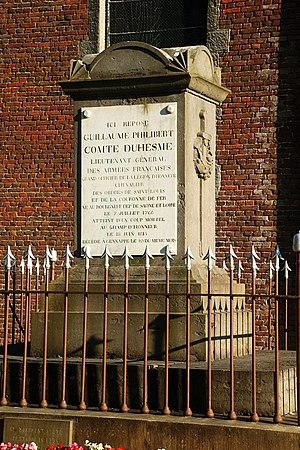
Belgique - Brabant wallon - Genappe - Ways - Mausolée Duhesme (tombe du Général Duhesme, mort des suites des blessures encourues à la bataille de Waterloo)
Le Mausolée Duhesme est un monument de style néo-classique qui abrite la sépulture de Guillaume Philibert, comte Duhesme, général français blessé le 18 juin 1815 à la bataille de Waterloo, fait prisonnier par les Prussiens et décédé à l'Auberge du Roy d'Espagne à Genappe le 20 juin 1815, surlendemain de la bataille.